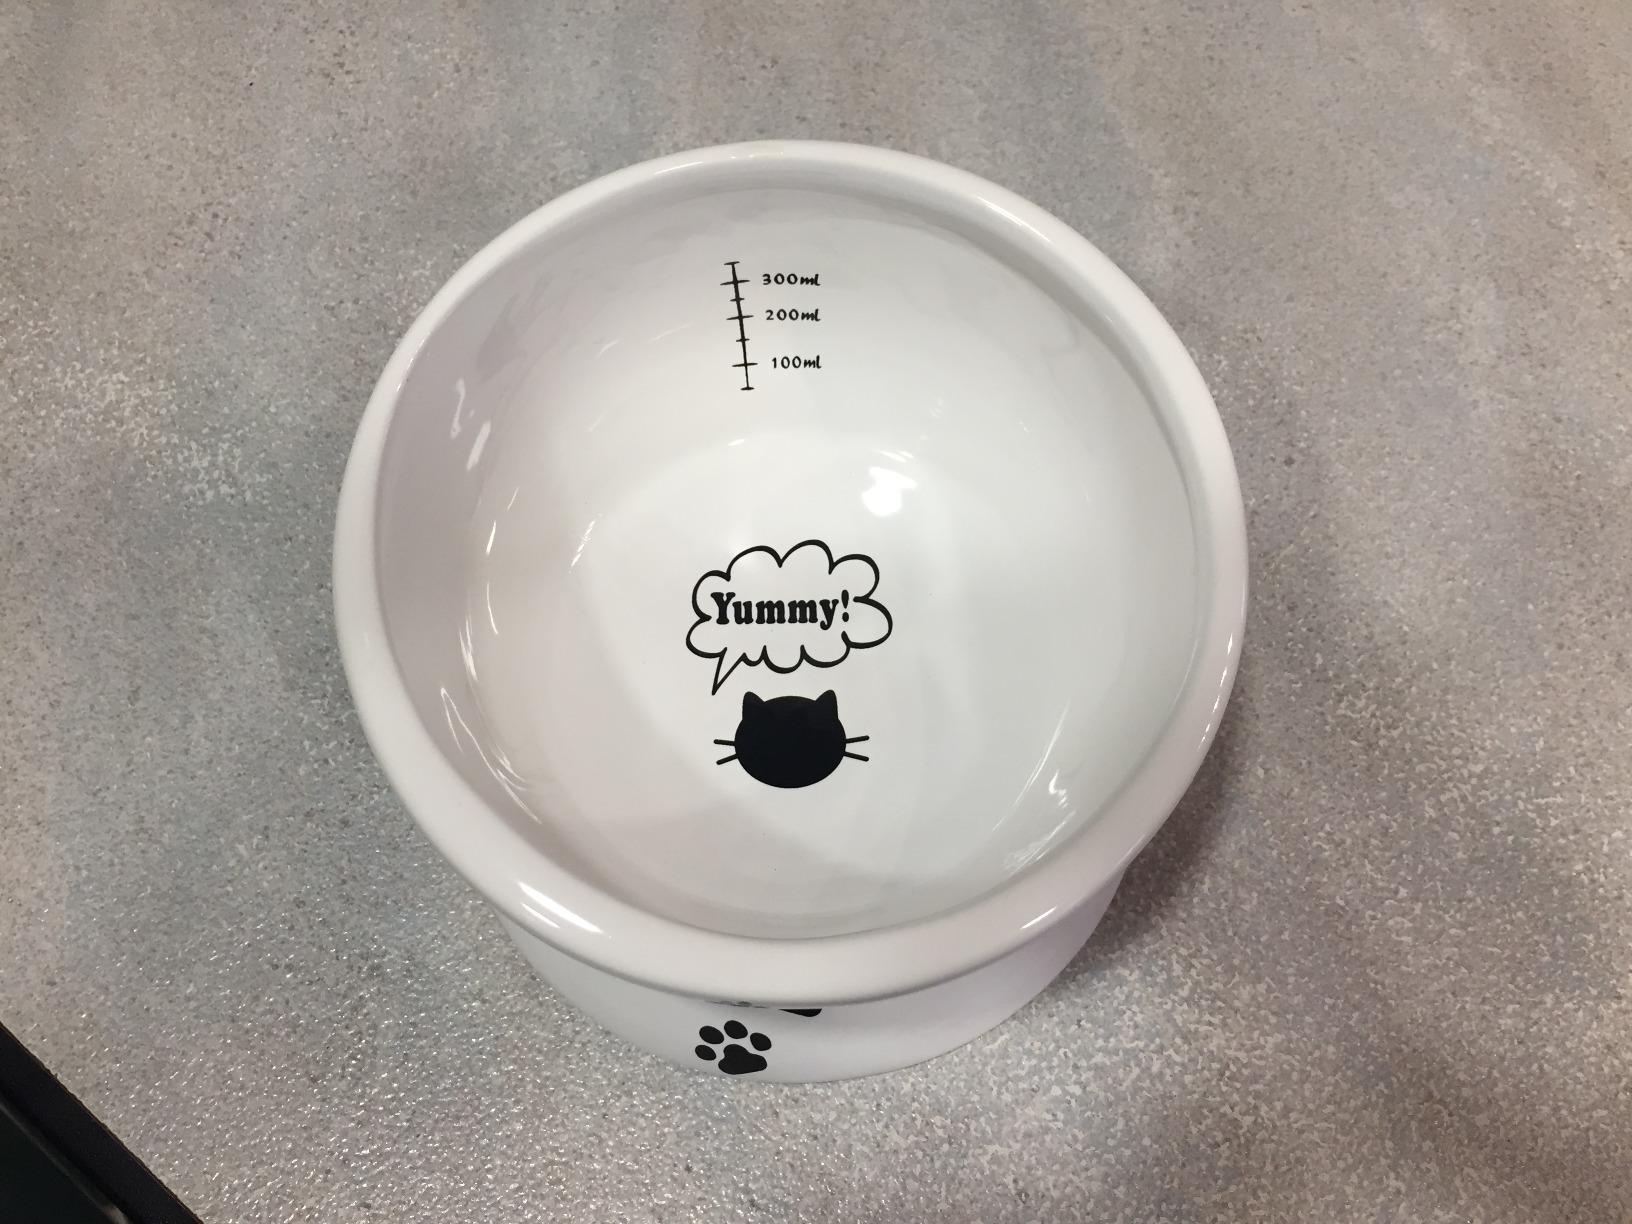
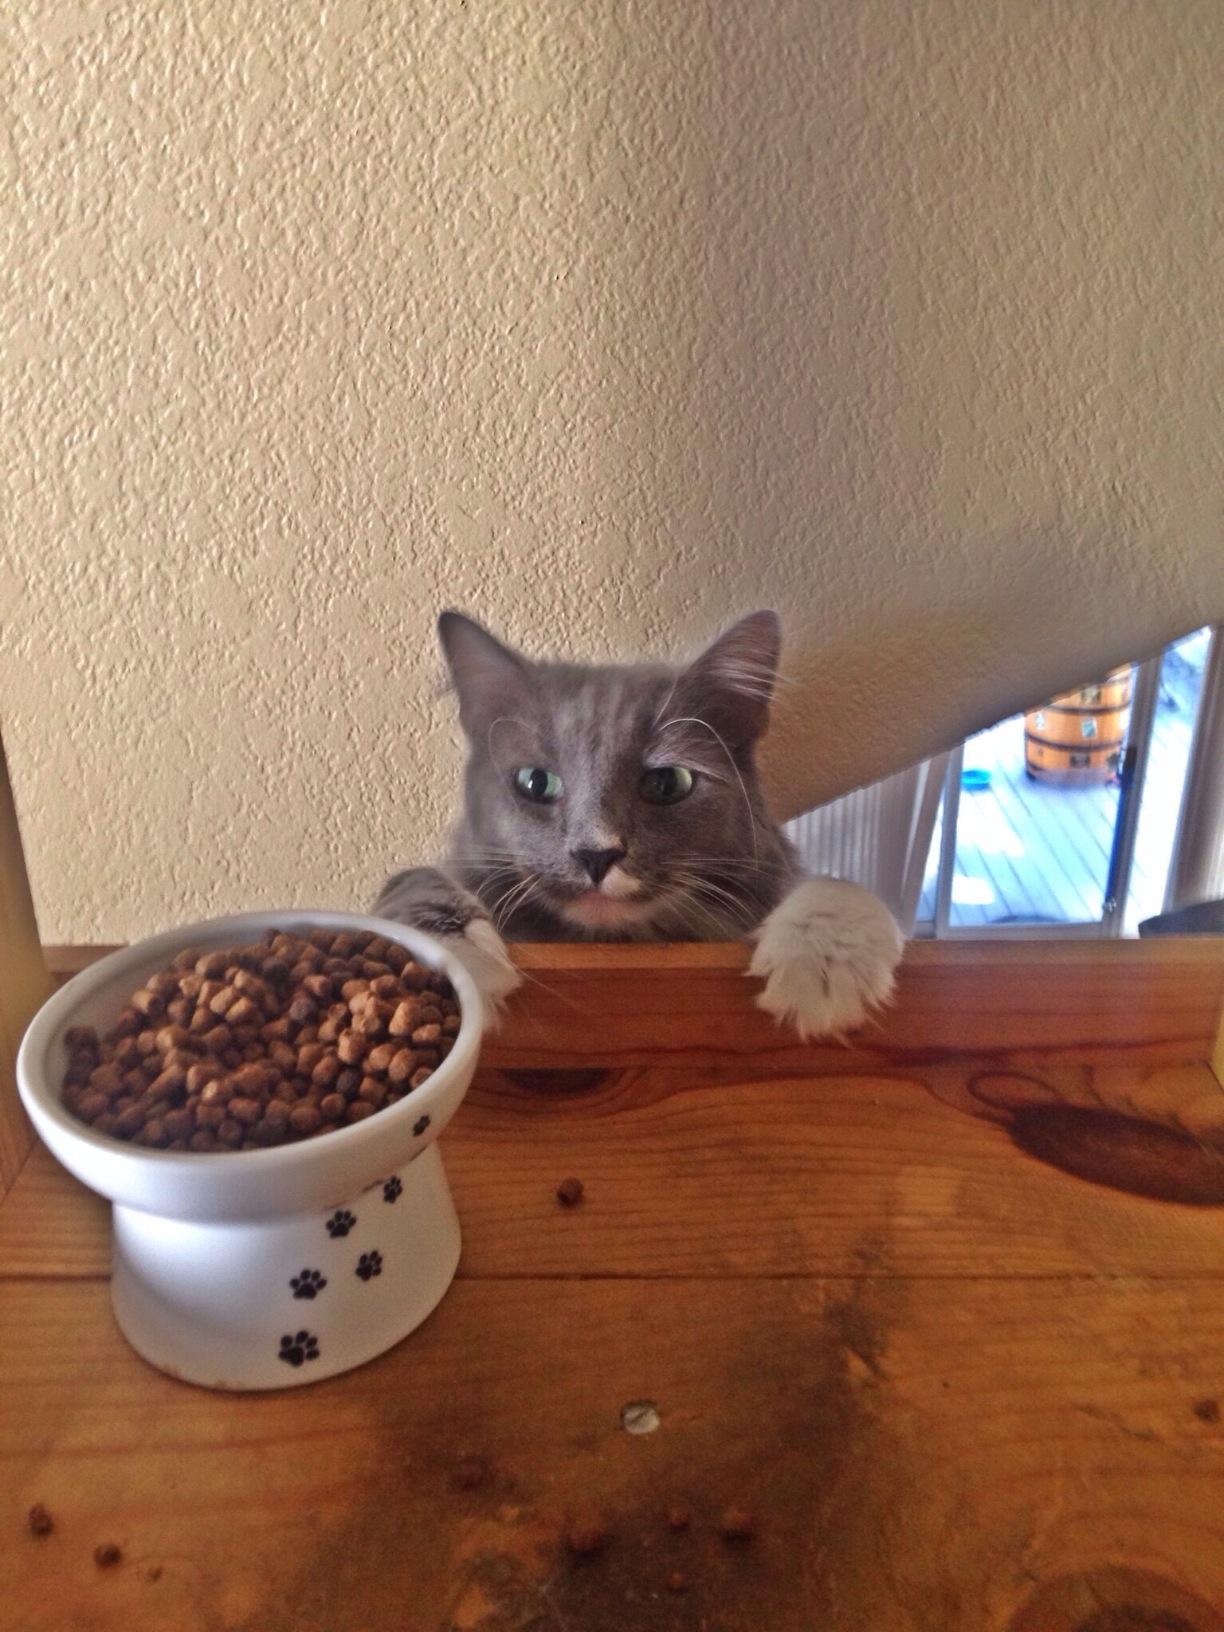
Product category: items_bowl
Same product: no